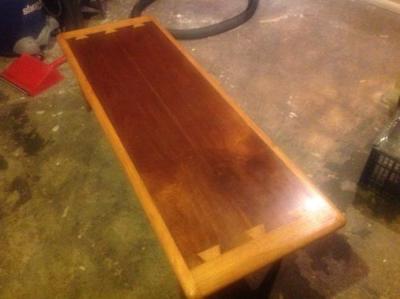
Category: table